Kollakkayil Devaki Amma

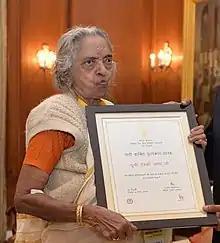
Amma receives the Nari Shakti Puraskar

Kollakkayil Devaki Amma (born ) is an Indian woman who began to grow a forest after a car crash prevented her from farming. The forest now covers 4.5 acres and has over 3,000 trees. She has received several awards for her work, including the Nari Shakti Puraskar.